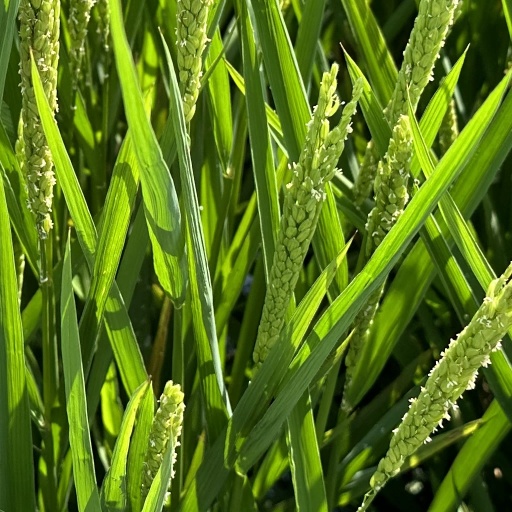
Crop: rice